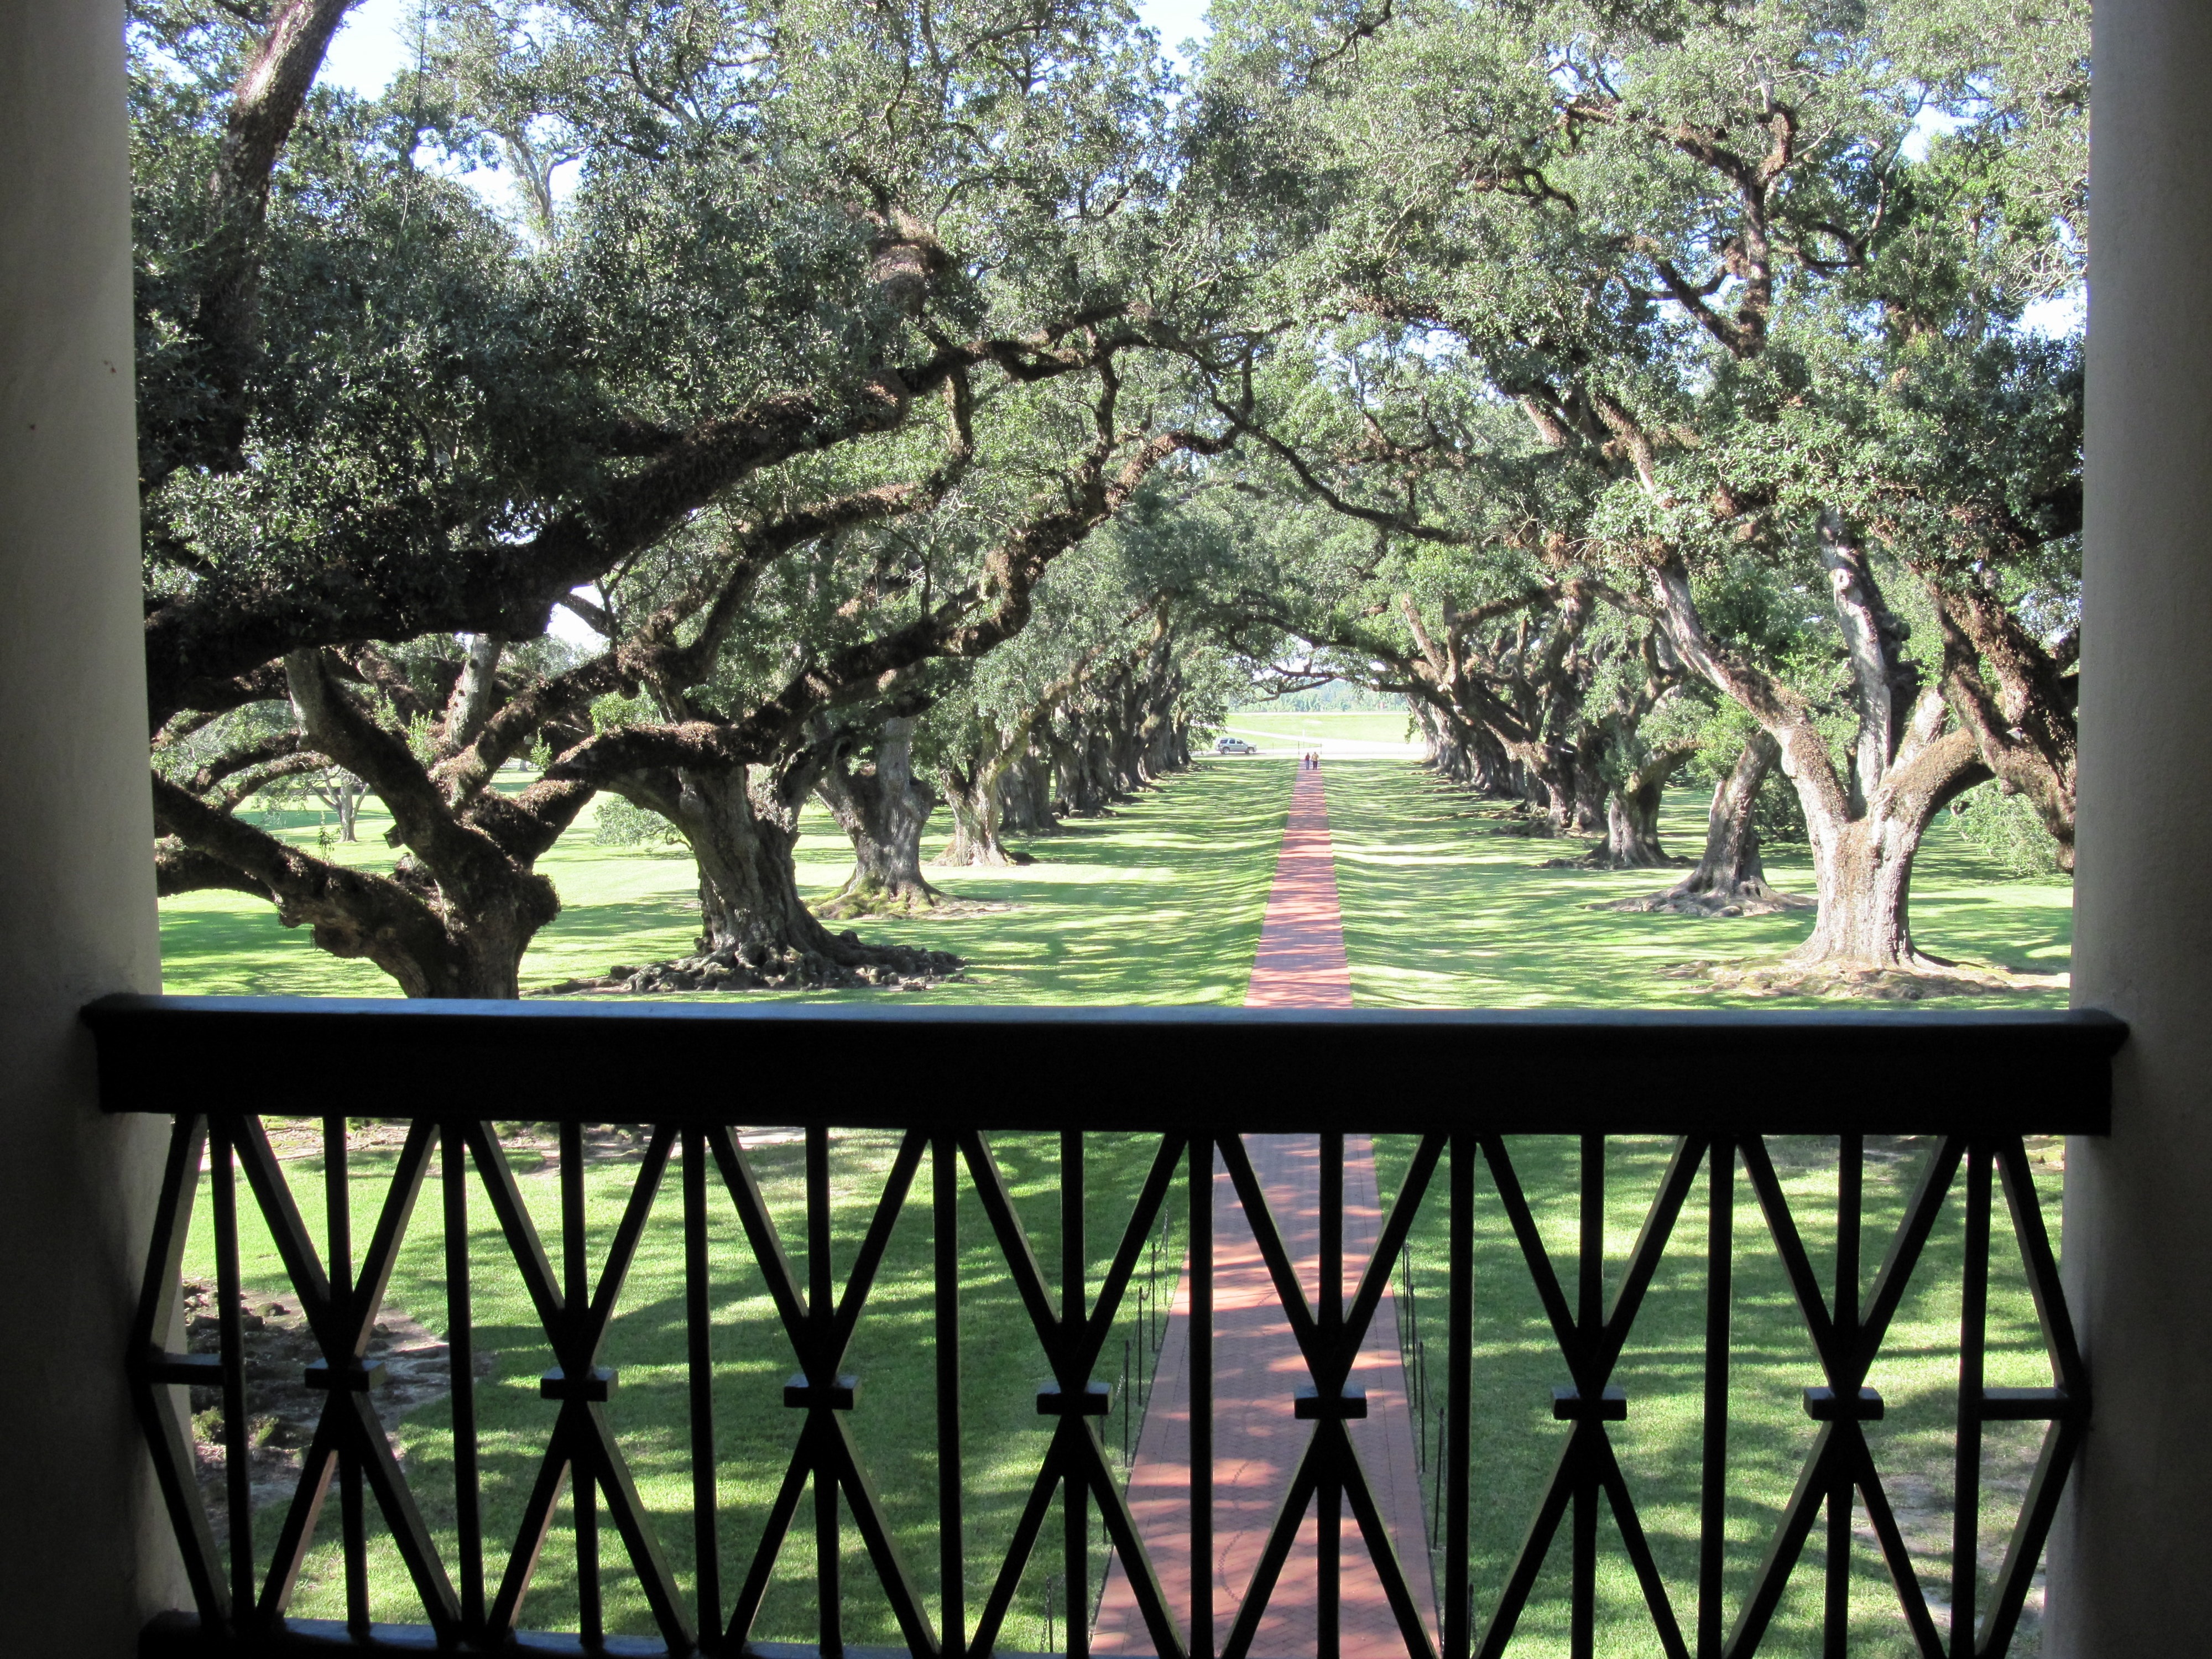
tree, path, branch, mansion, flower, alley, balcony, botany, garden, trees, oaks, plantation, oak alley